Classical Greece

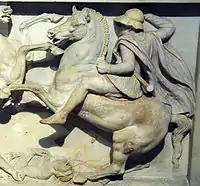
Thessalian cavalryman on the Alexander Sarcophagus, late 4th century BC (Istanbul Archaeological Museum)

Sparta refused to see Lysander or his successors dominate. Not wanting to establish a hegemony, they decided after 403 BC not to support the directives that he had made.